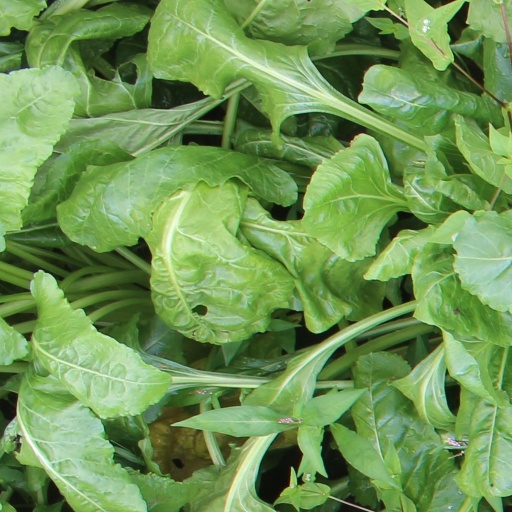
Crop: sugar beet